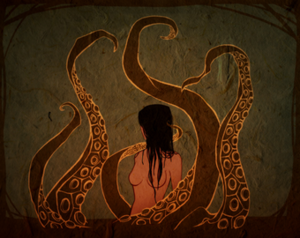
...
At-kor-kamuy ou Akkorokamui est un gigantesque poisson ou calmar du folklore de l'ethnie des Aïnous. Il est supposé vivre dans la baie de Funka à Hokkaidō. Il est dit que son corps rouge est tellement énorme qu'il peut être vu à une très grande distance.